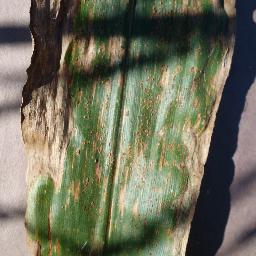
Label: Corn_(Maize)___Gray_Leaf_Spot_(Cercospora)